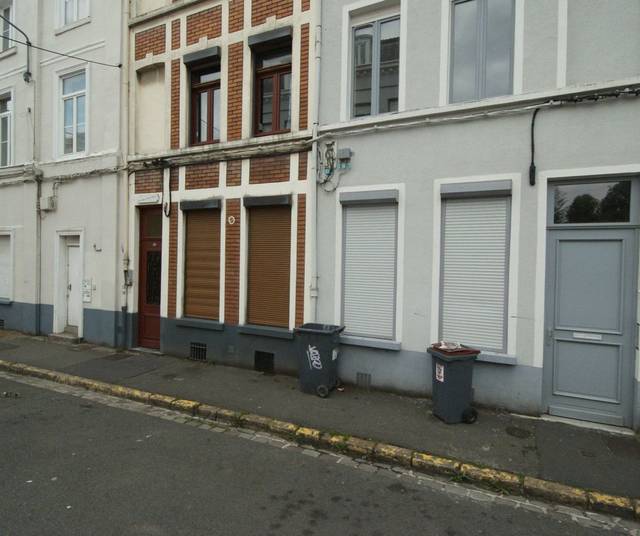
Region: France
Coordinates: 50.629, 3.046